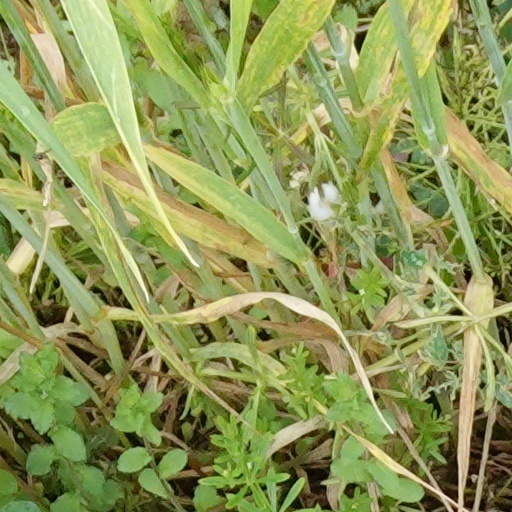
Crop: wheat